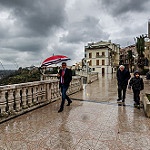
Scene: Outdoor